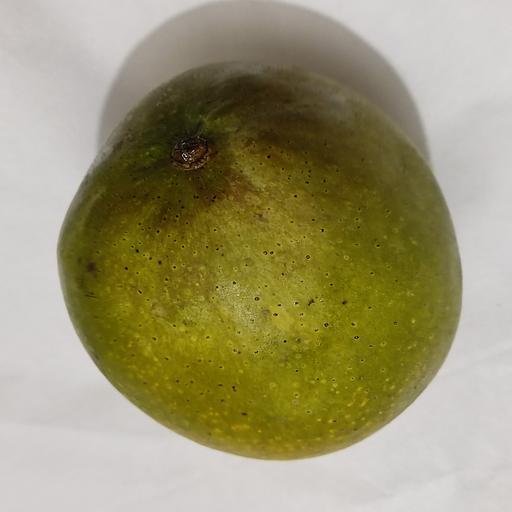
Crop type: Mango_Bari